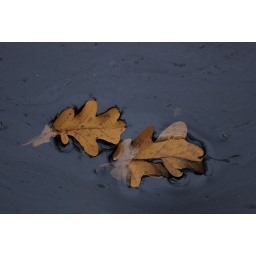
Leaves in black water